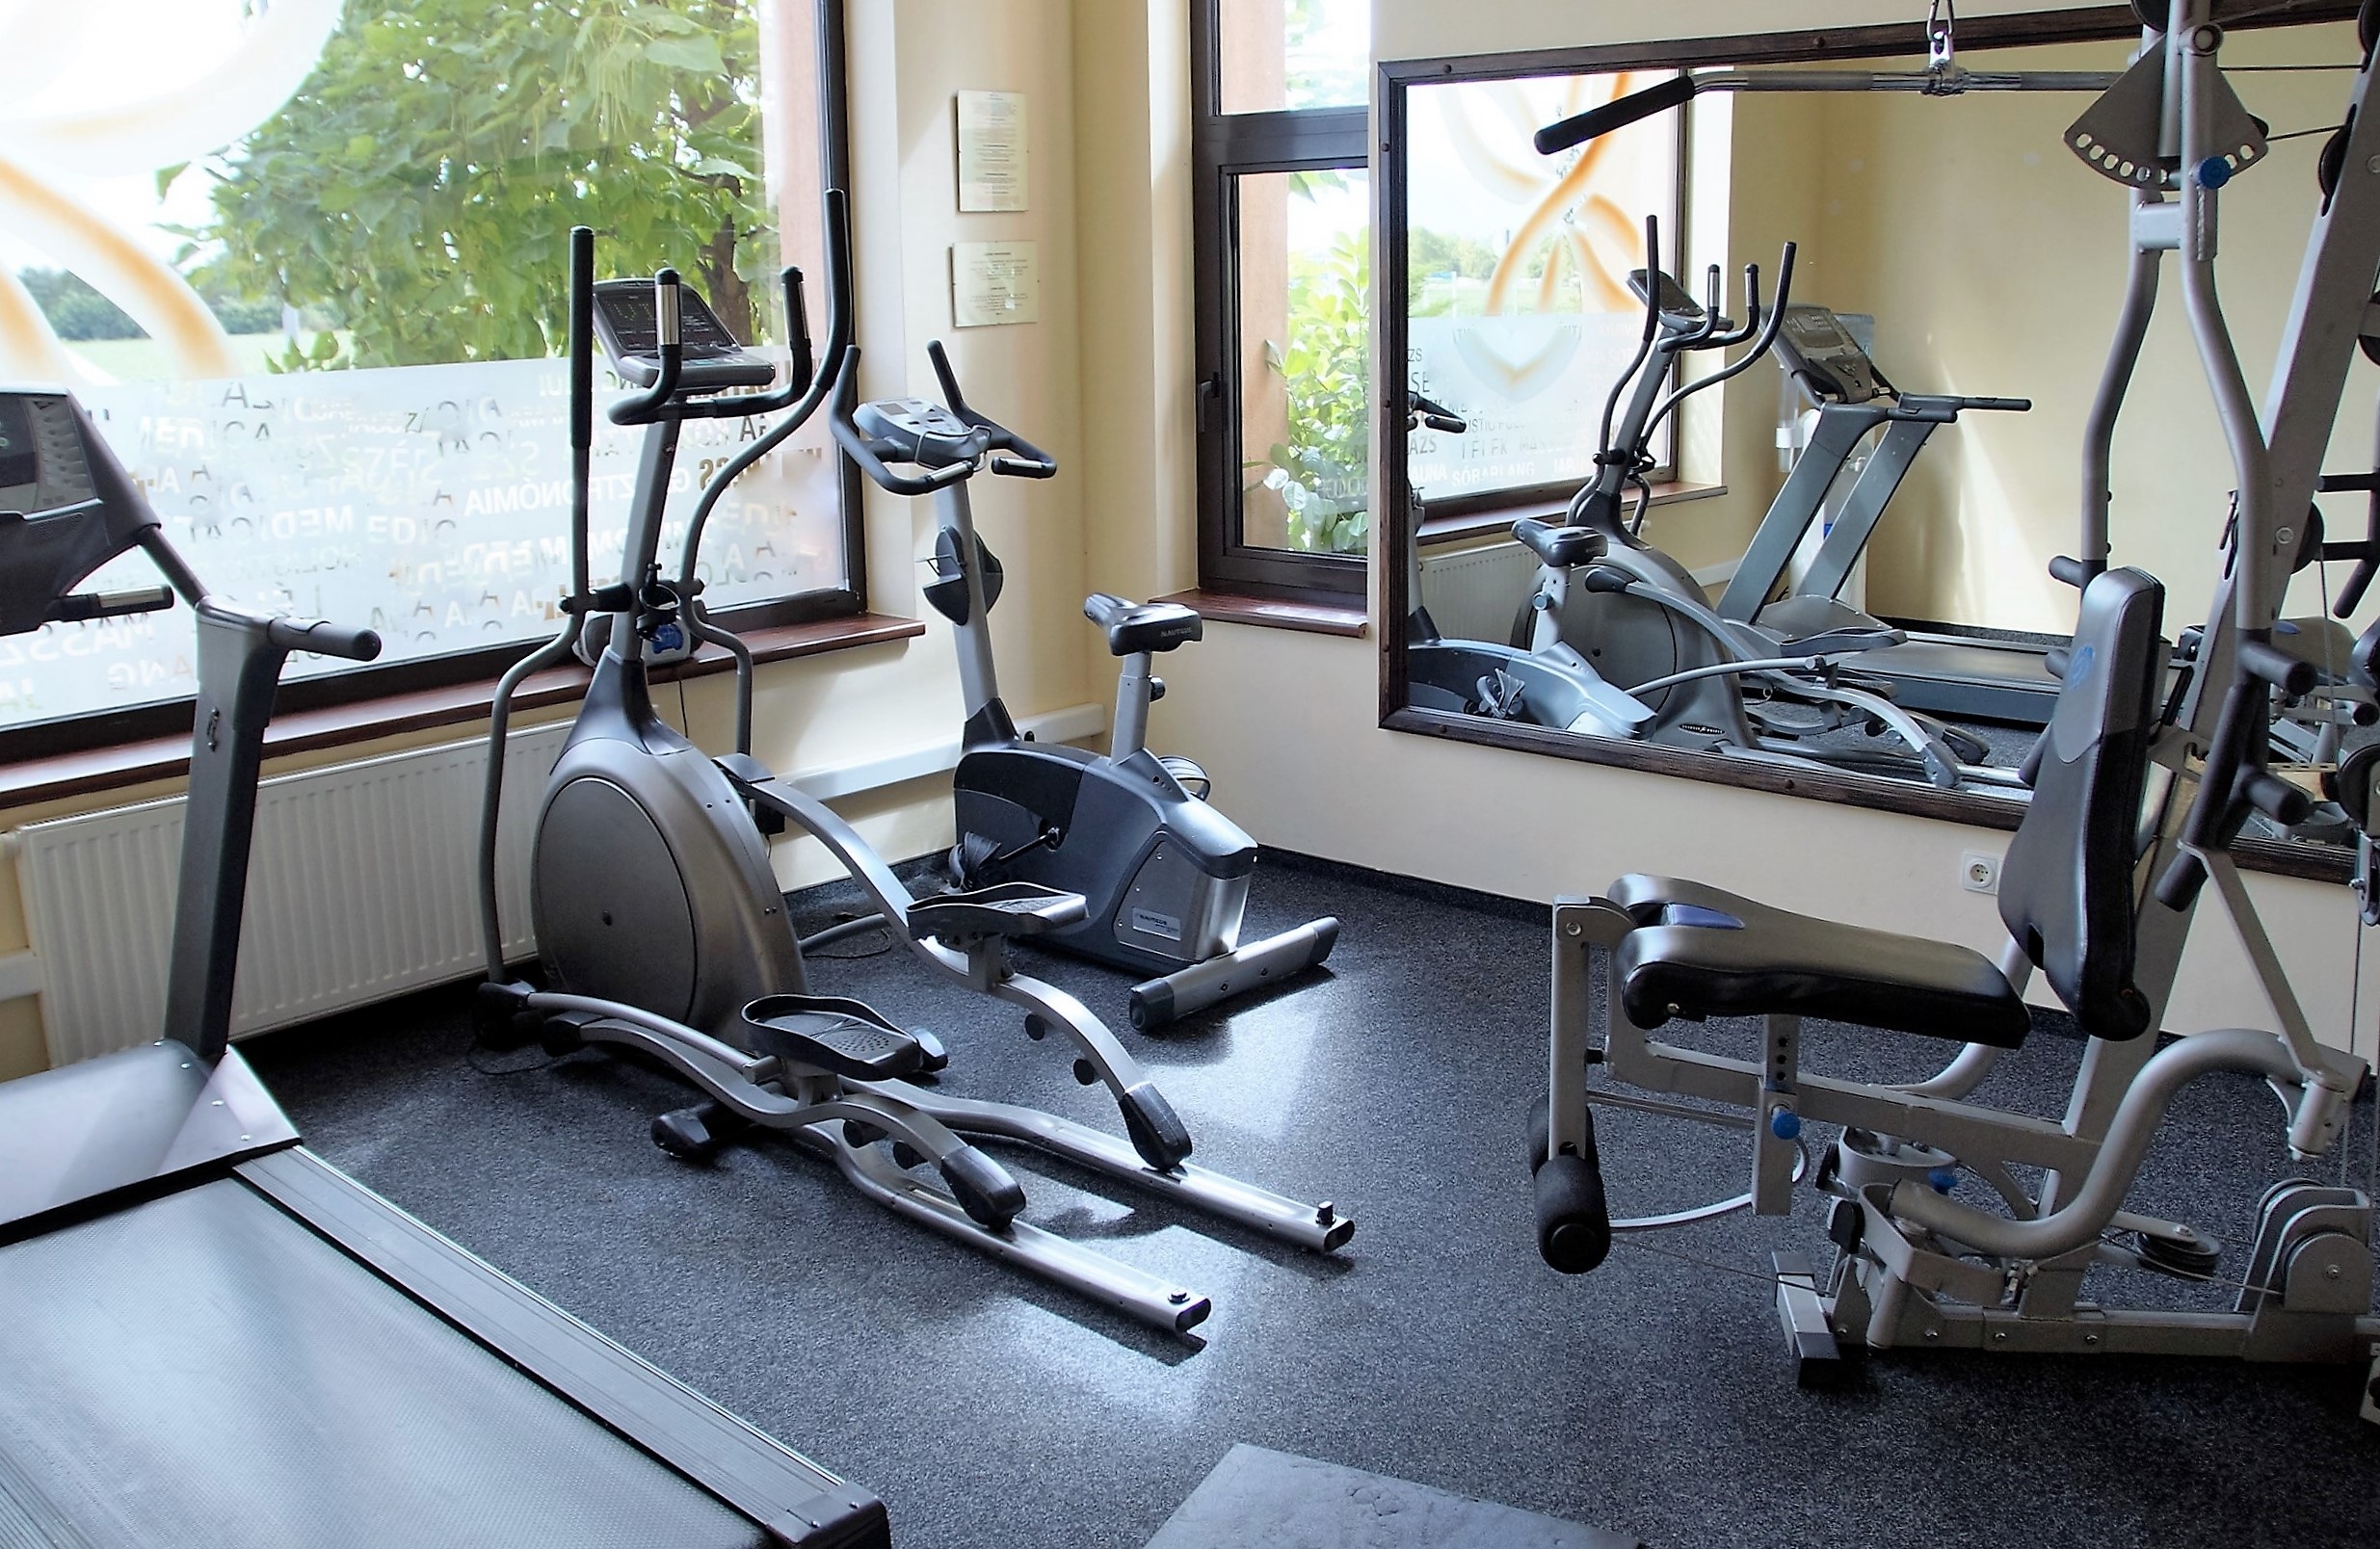
structure, studio, room, fitness, gym, muscle, appliances, practice, points, muscles, sport venue